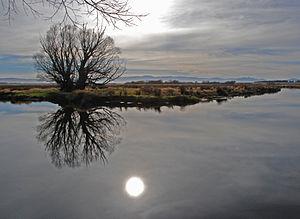
Le fleuve Taieri est la quatrième plus long cours d’eau de la Nouvelle-Zélande et est situé dans la région d’Otago dans l’Île du Sud.
Le Taieri est le quatrième plus long cours d'eau de la Nouvelle-Zélande. Situé dans la région d'Otago dans l'île du Sud, il coule sur 200 km depuis les monts Lammerlaw jusqu'à son embouchure sur le Pacifique 30 km au sud de la ville de Dunedin.